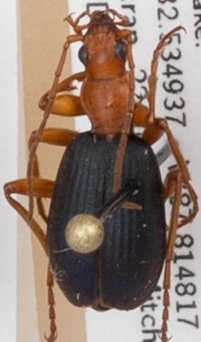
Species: Brachinus alternans
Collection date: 2017-08-22
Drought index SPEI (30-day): -0.144
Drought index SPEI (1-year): -0.114
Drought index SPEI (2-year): -0.018